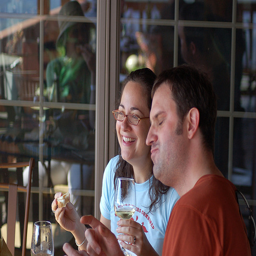
Two people are laughing on a restaurant patio.
A man and a woman sitting at a table with bread and wine.
Couple enjoying wine and food inside restaurant.
The woman is smiling while drinking wine with a man.
a couple sitting outdoors with some wine glasses